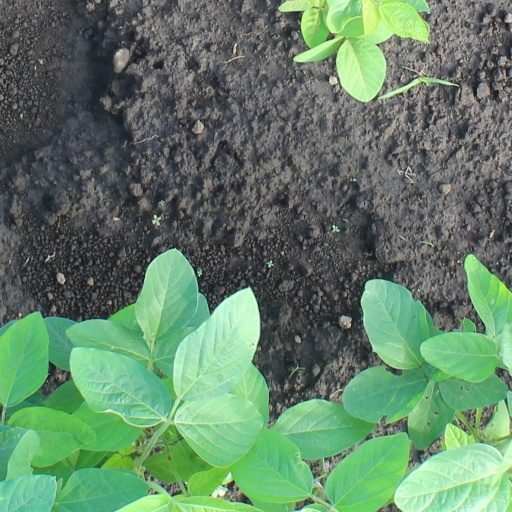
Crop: soybean